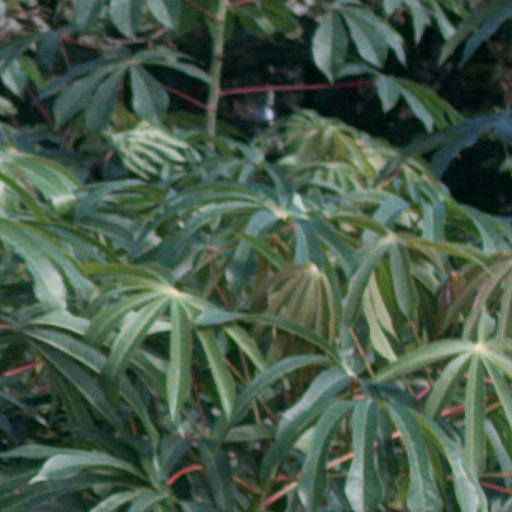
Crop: cassava